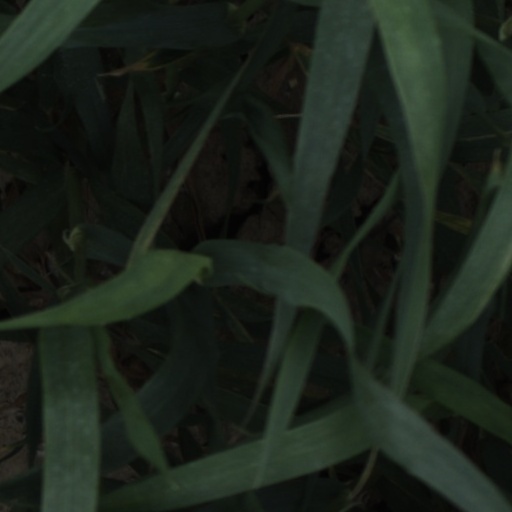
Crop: wheat